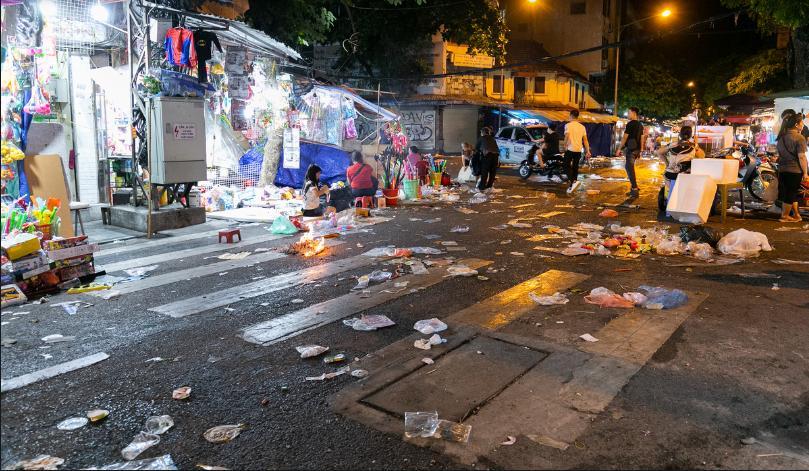
ở trên mặt đường đang có sự xuất hiện của nhiều loại rác